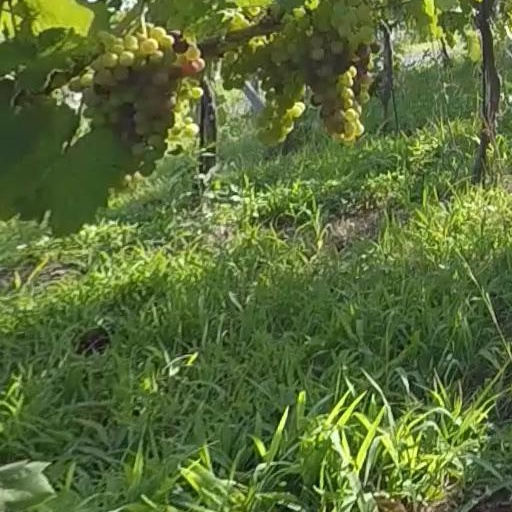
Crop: grape